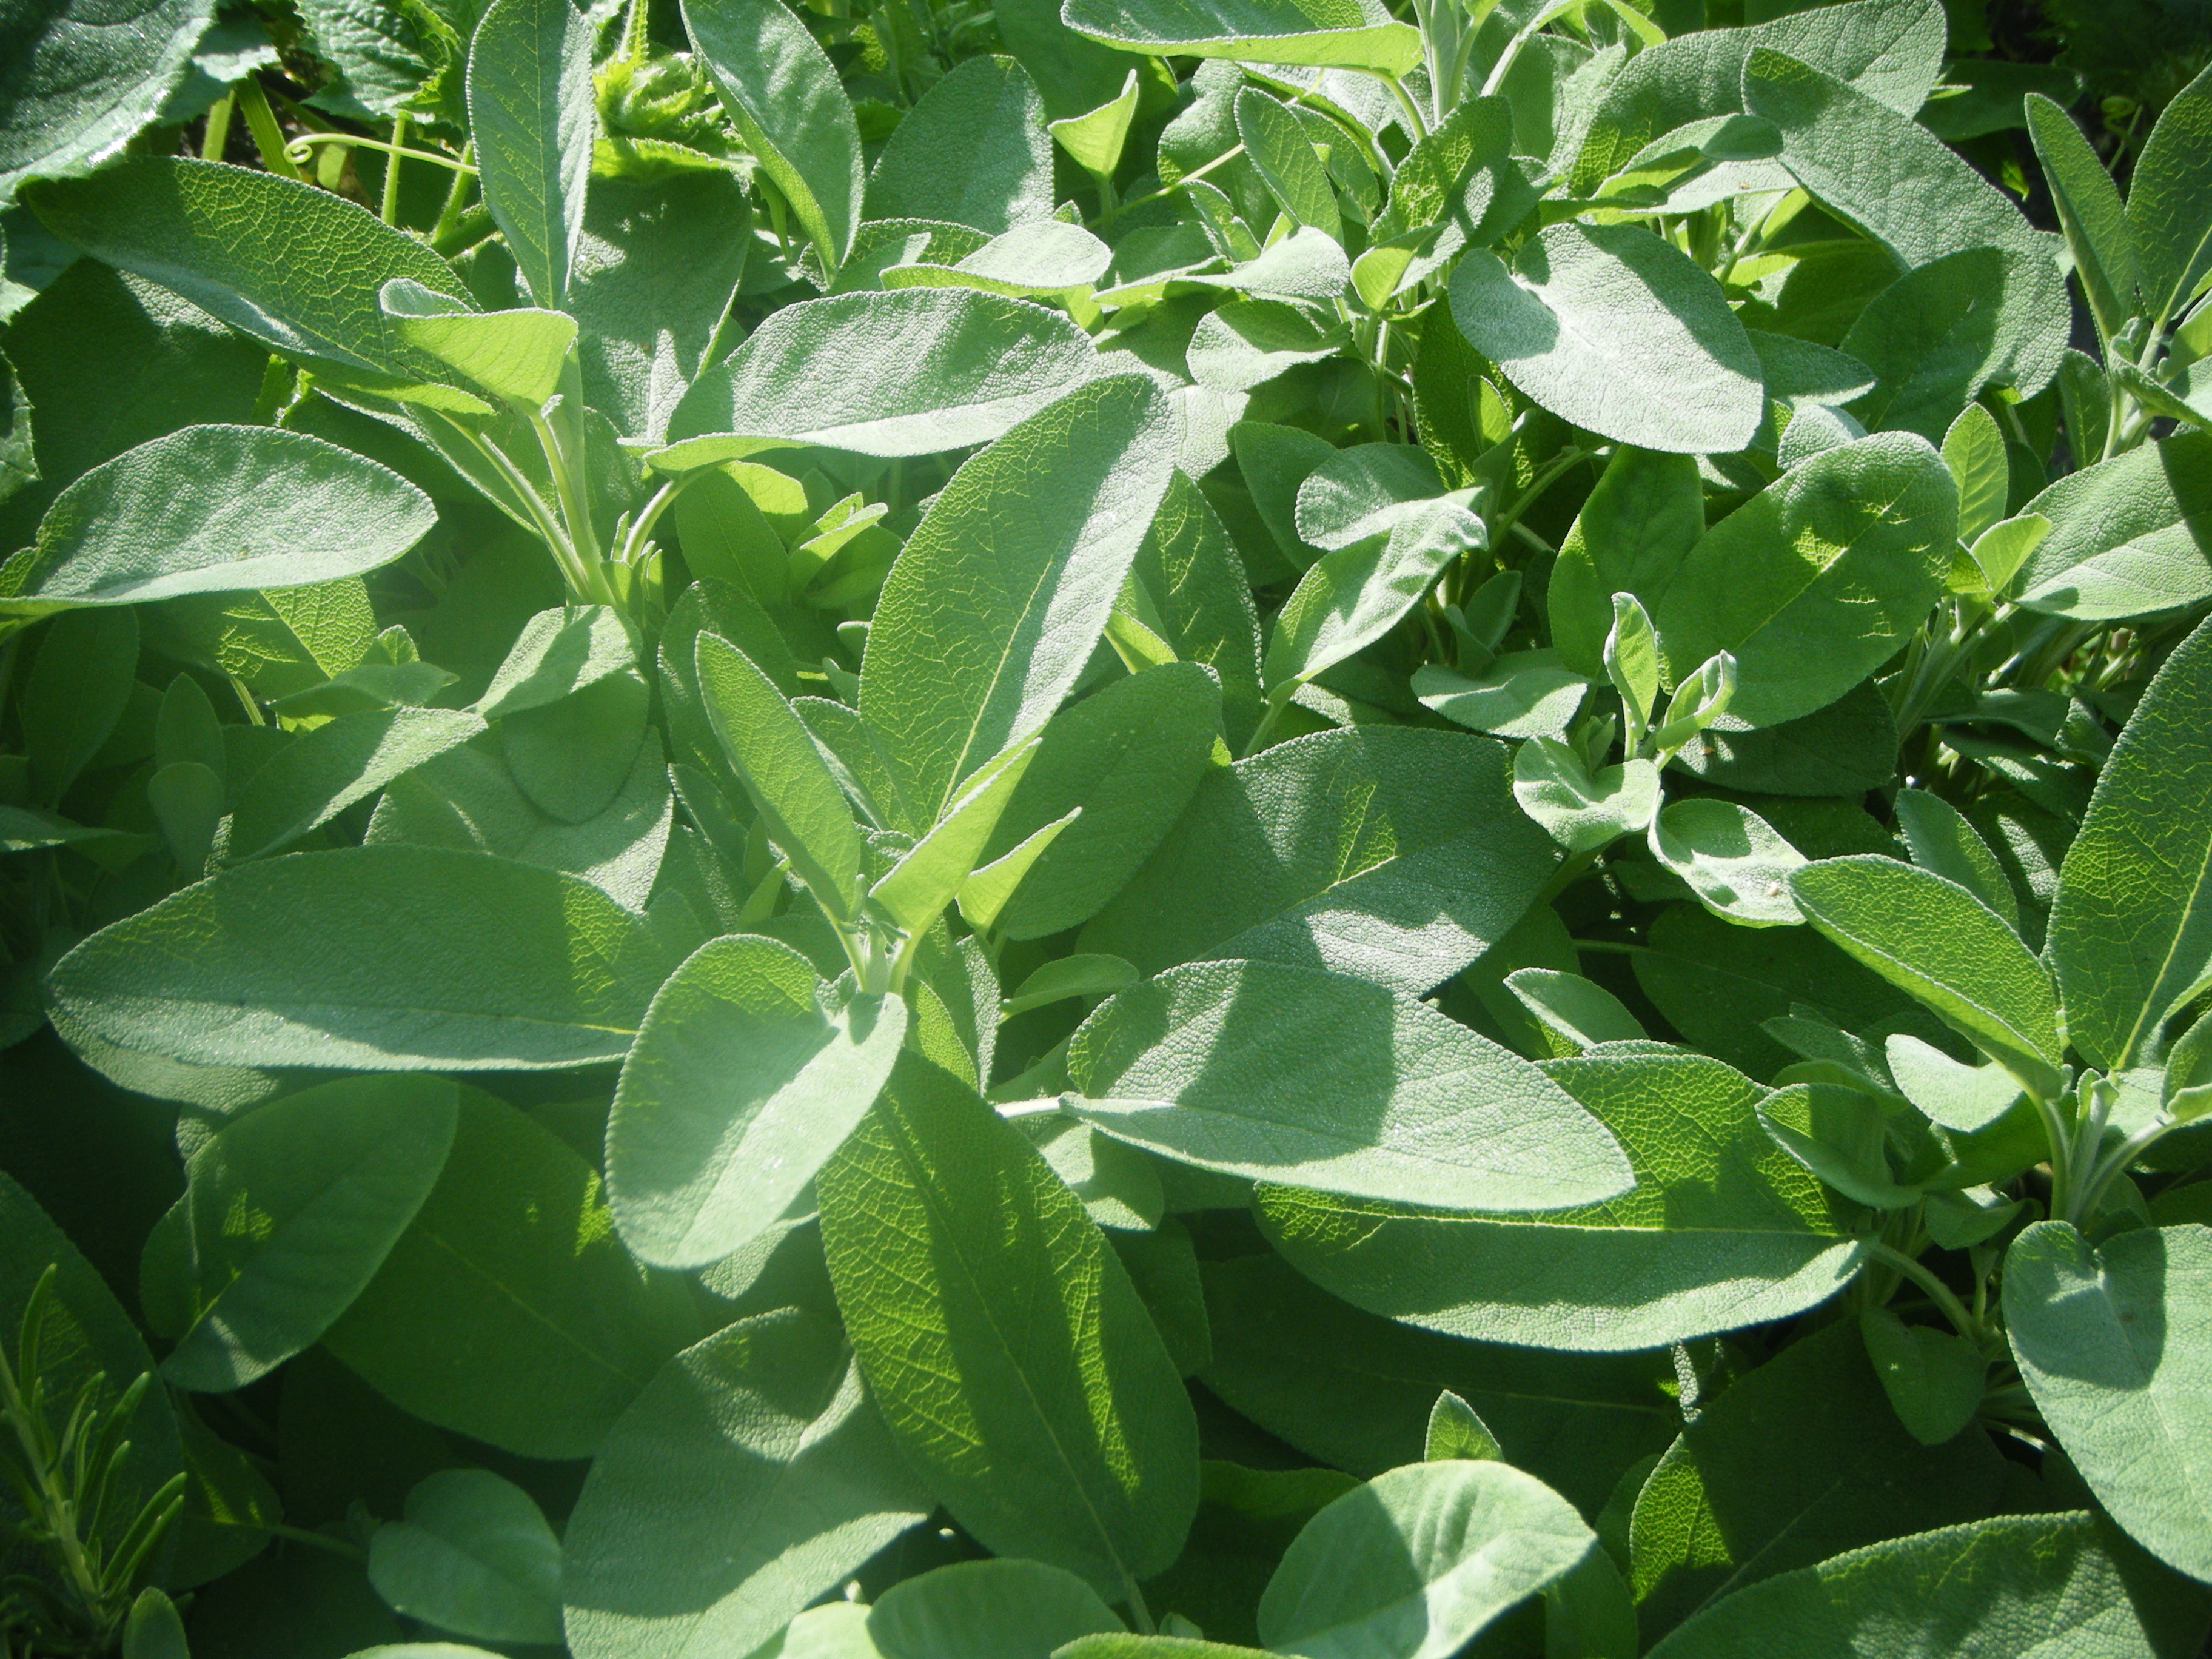
plant, leaf, flower, food, green, spice, herb, produce, vegetable, natural, botany, healthy, delicious, leaves, sage, shrub, periwinkle, herbs, aromatic, kitchen spice, kitchen herb, garden plant, flowering plant, garden spice plant, kitchen sage, real sage, annual plant, land plant